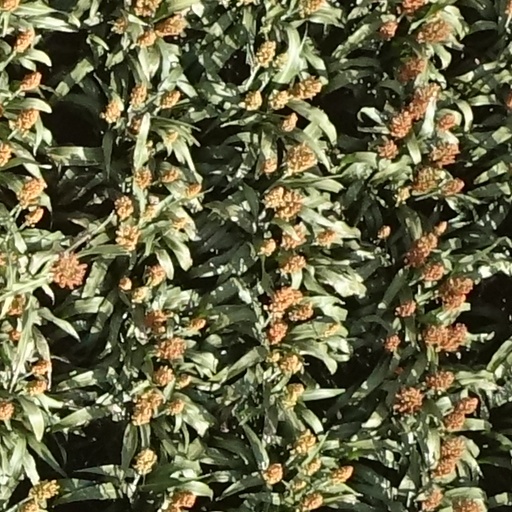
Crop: sorghum